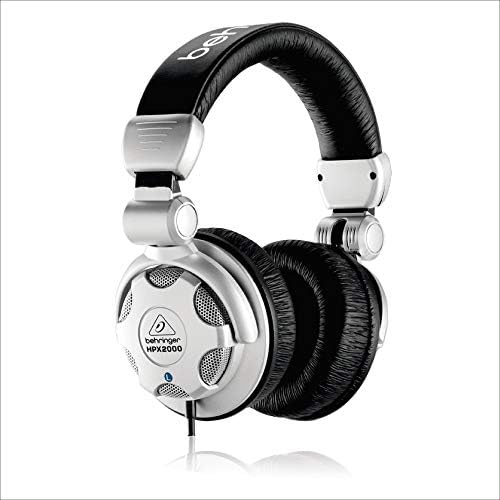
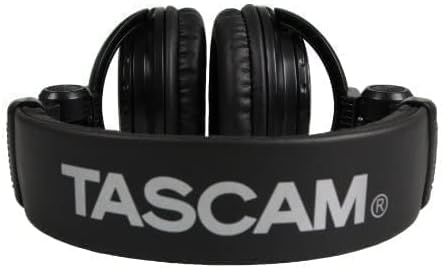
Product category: headphones
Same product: no